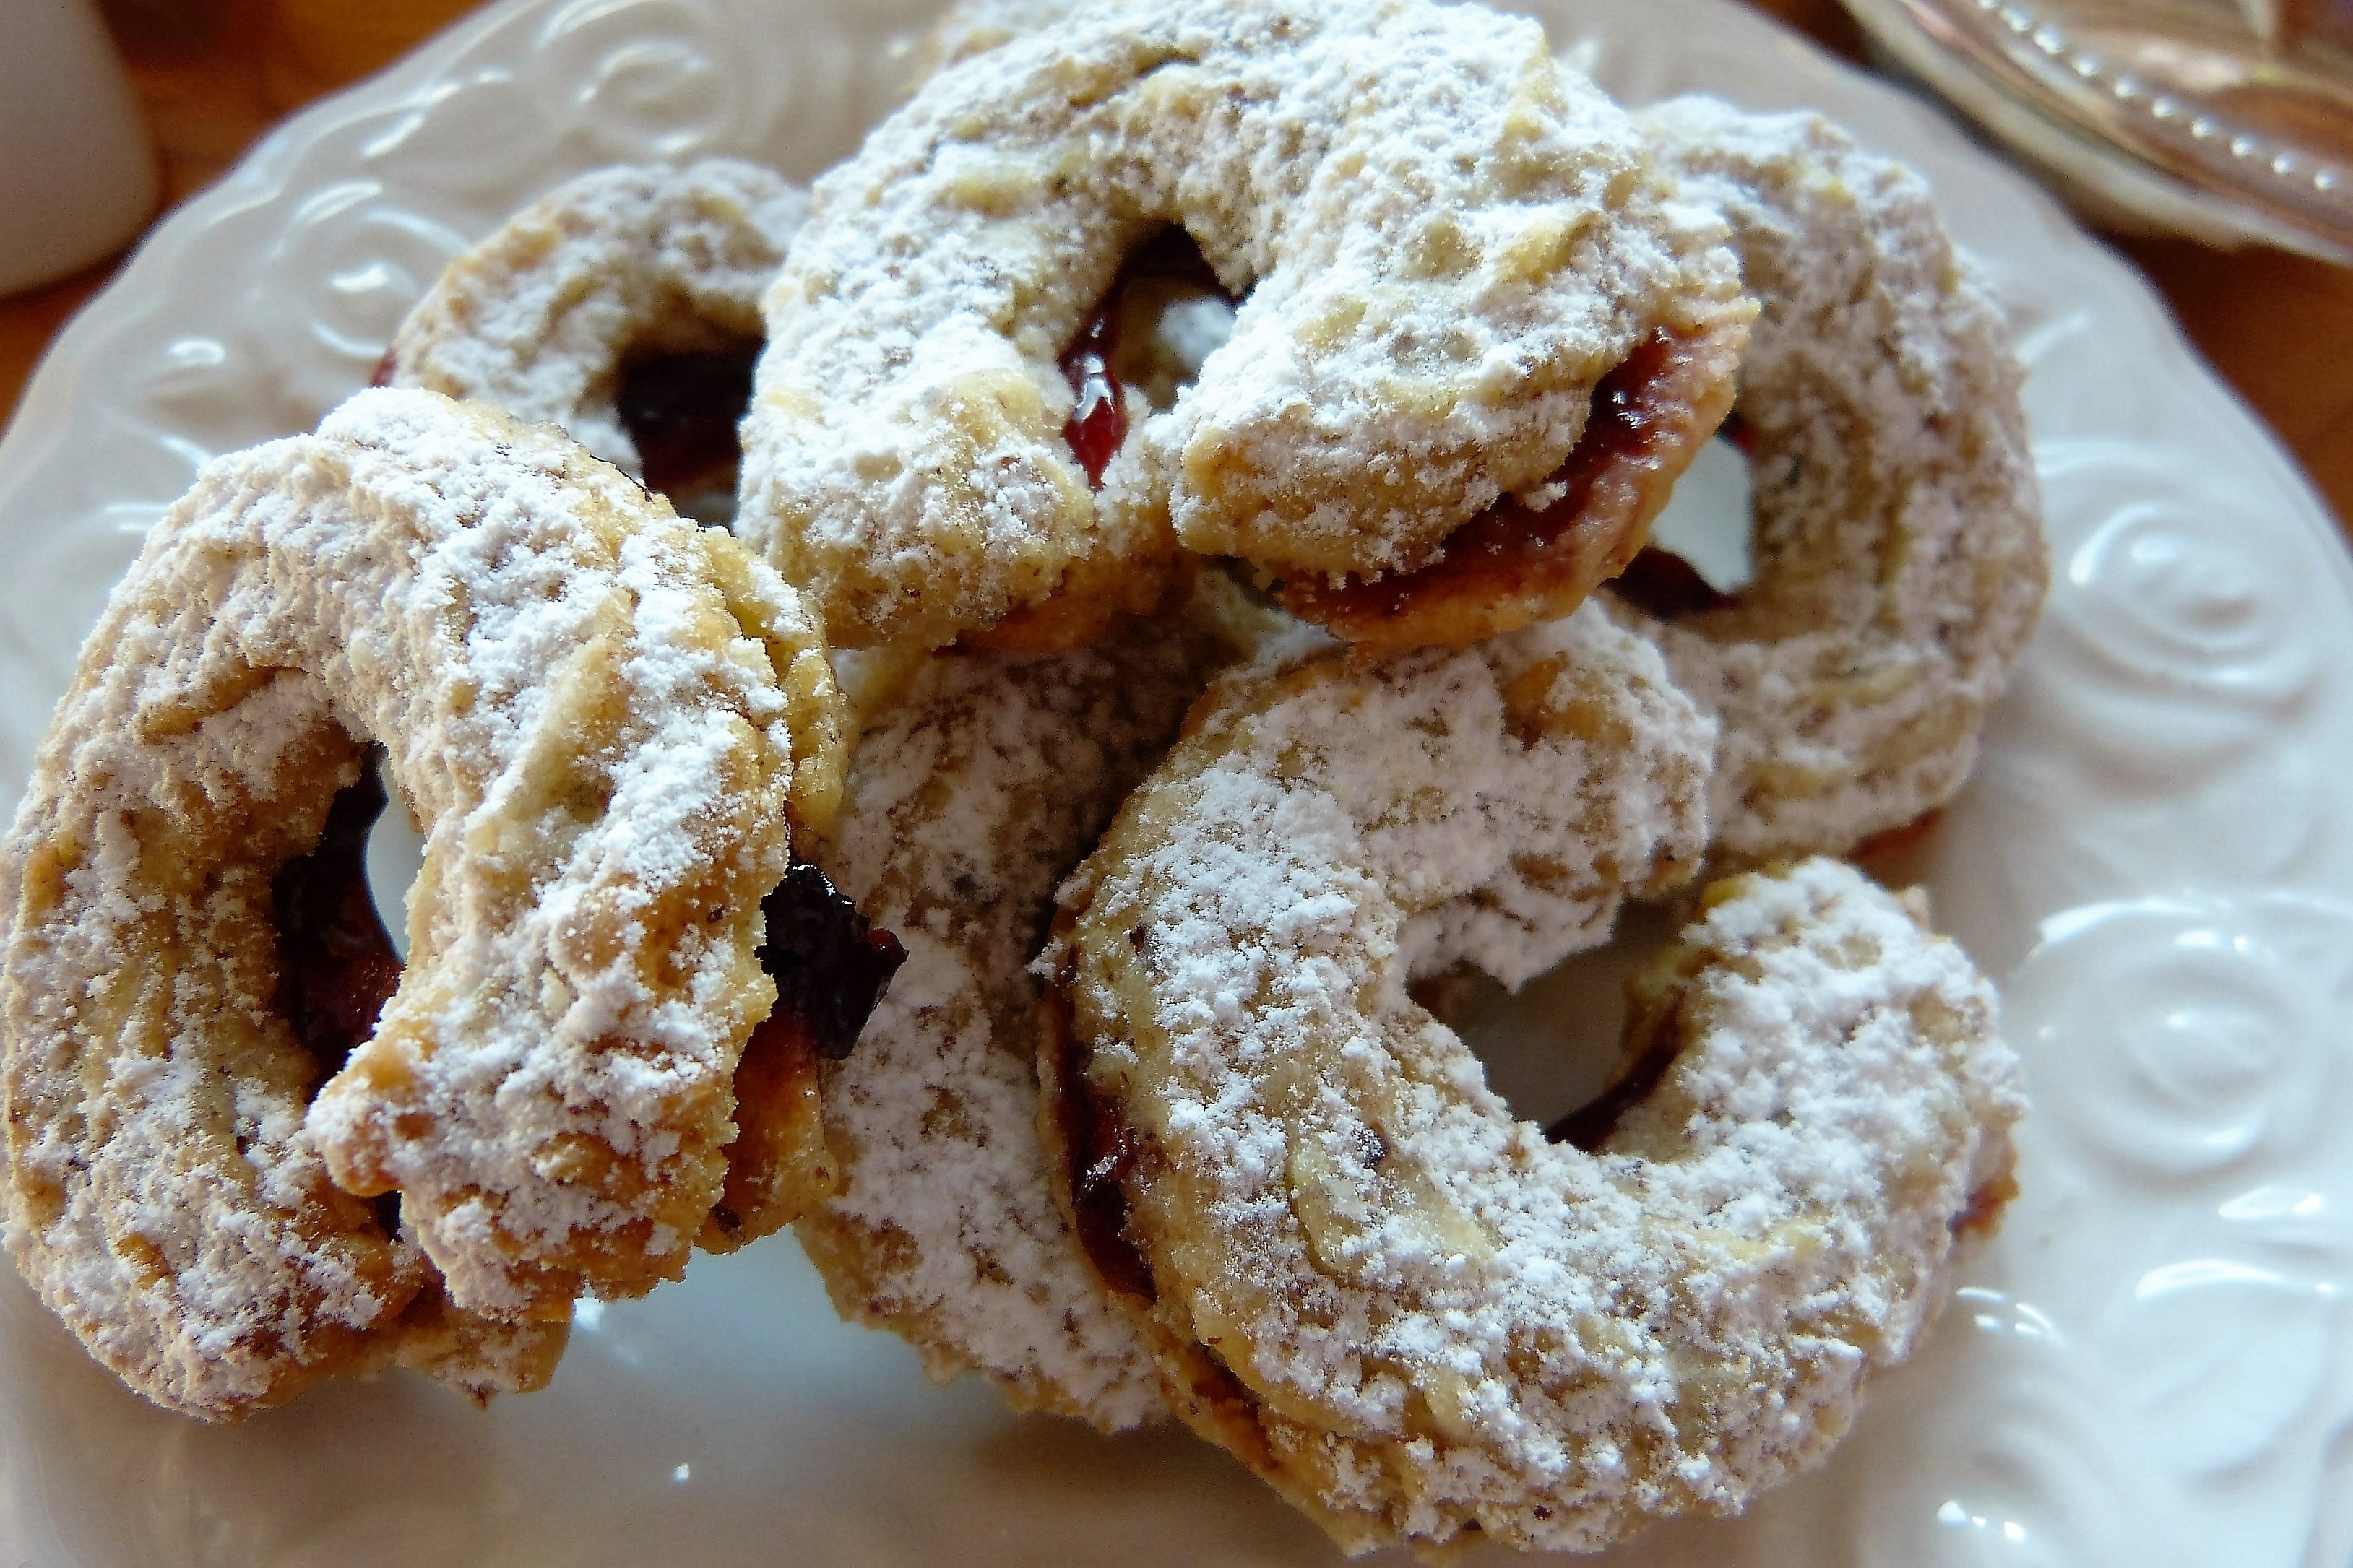
dish, food, produce, baking, christmas, cookie, dessert, cuisine, jam, advent, bake, pastries, powdered sugar, icing sugar, cookies, filled, baked goods, flavor, shortbread cookies, snack food, fried food, ciambella